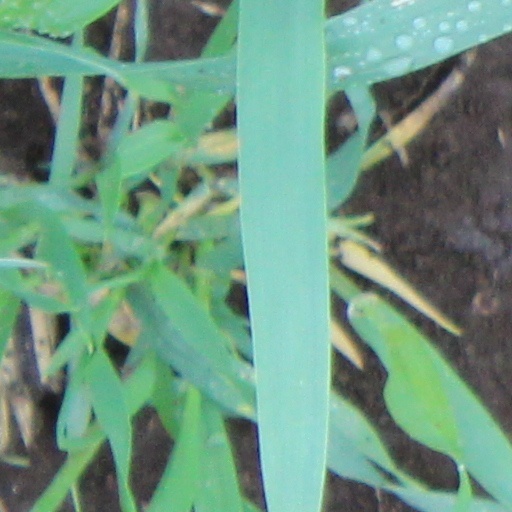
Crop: wheat